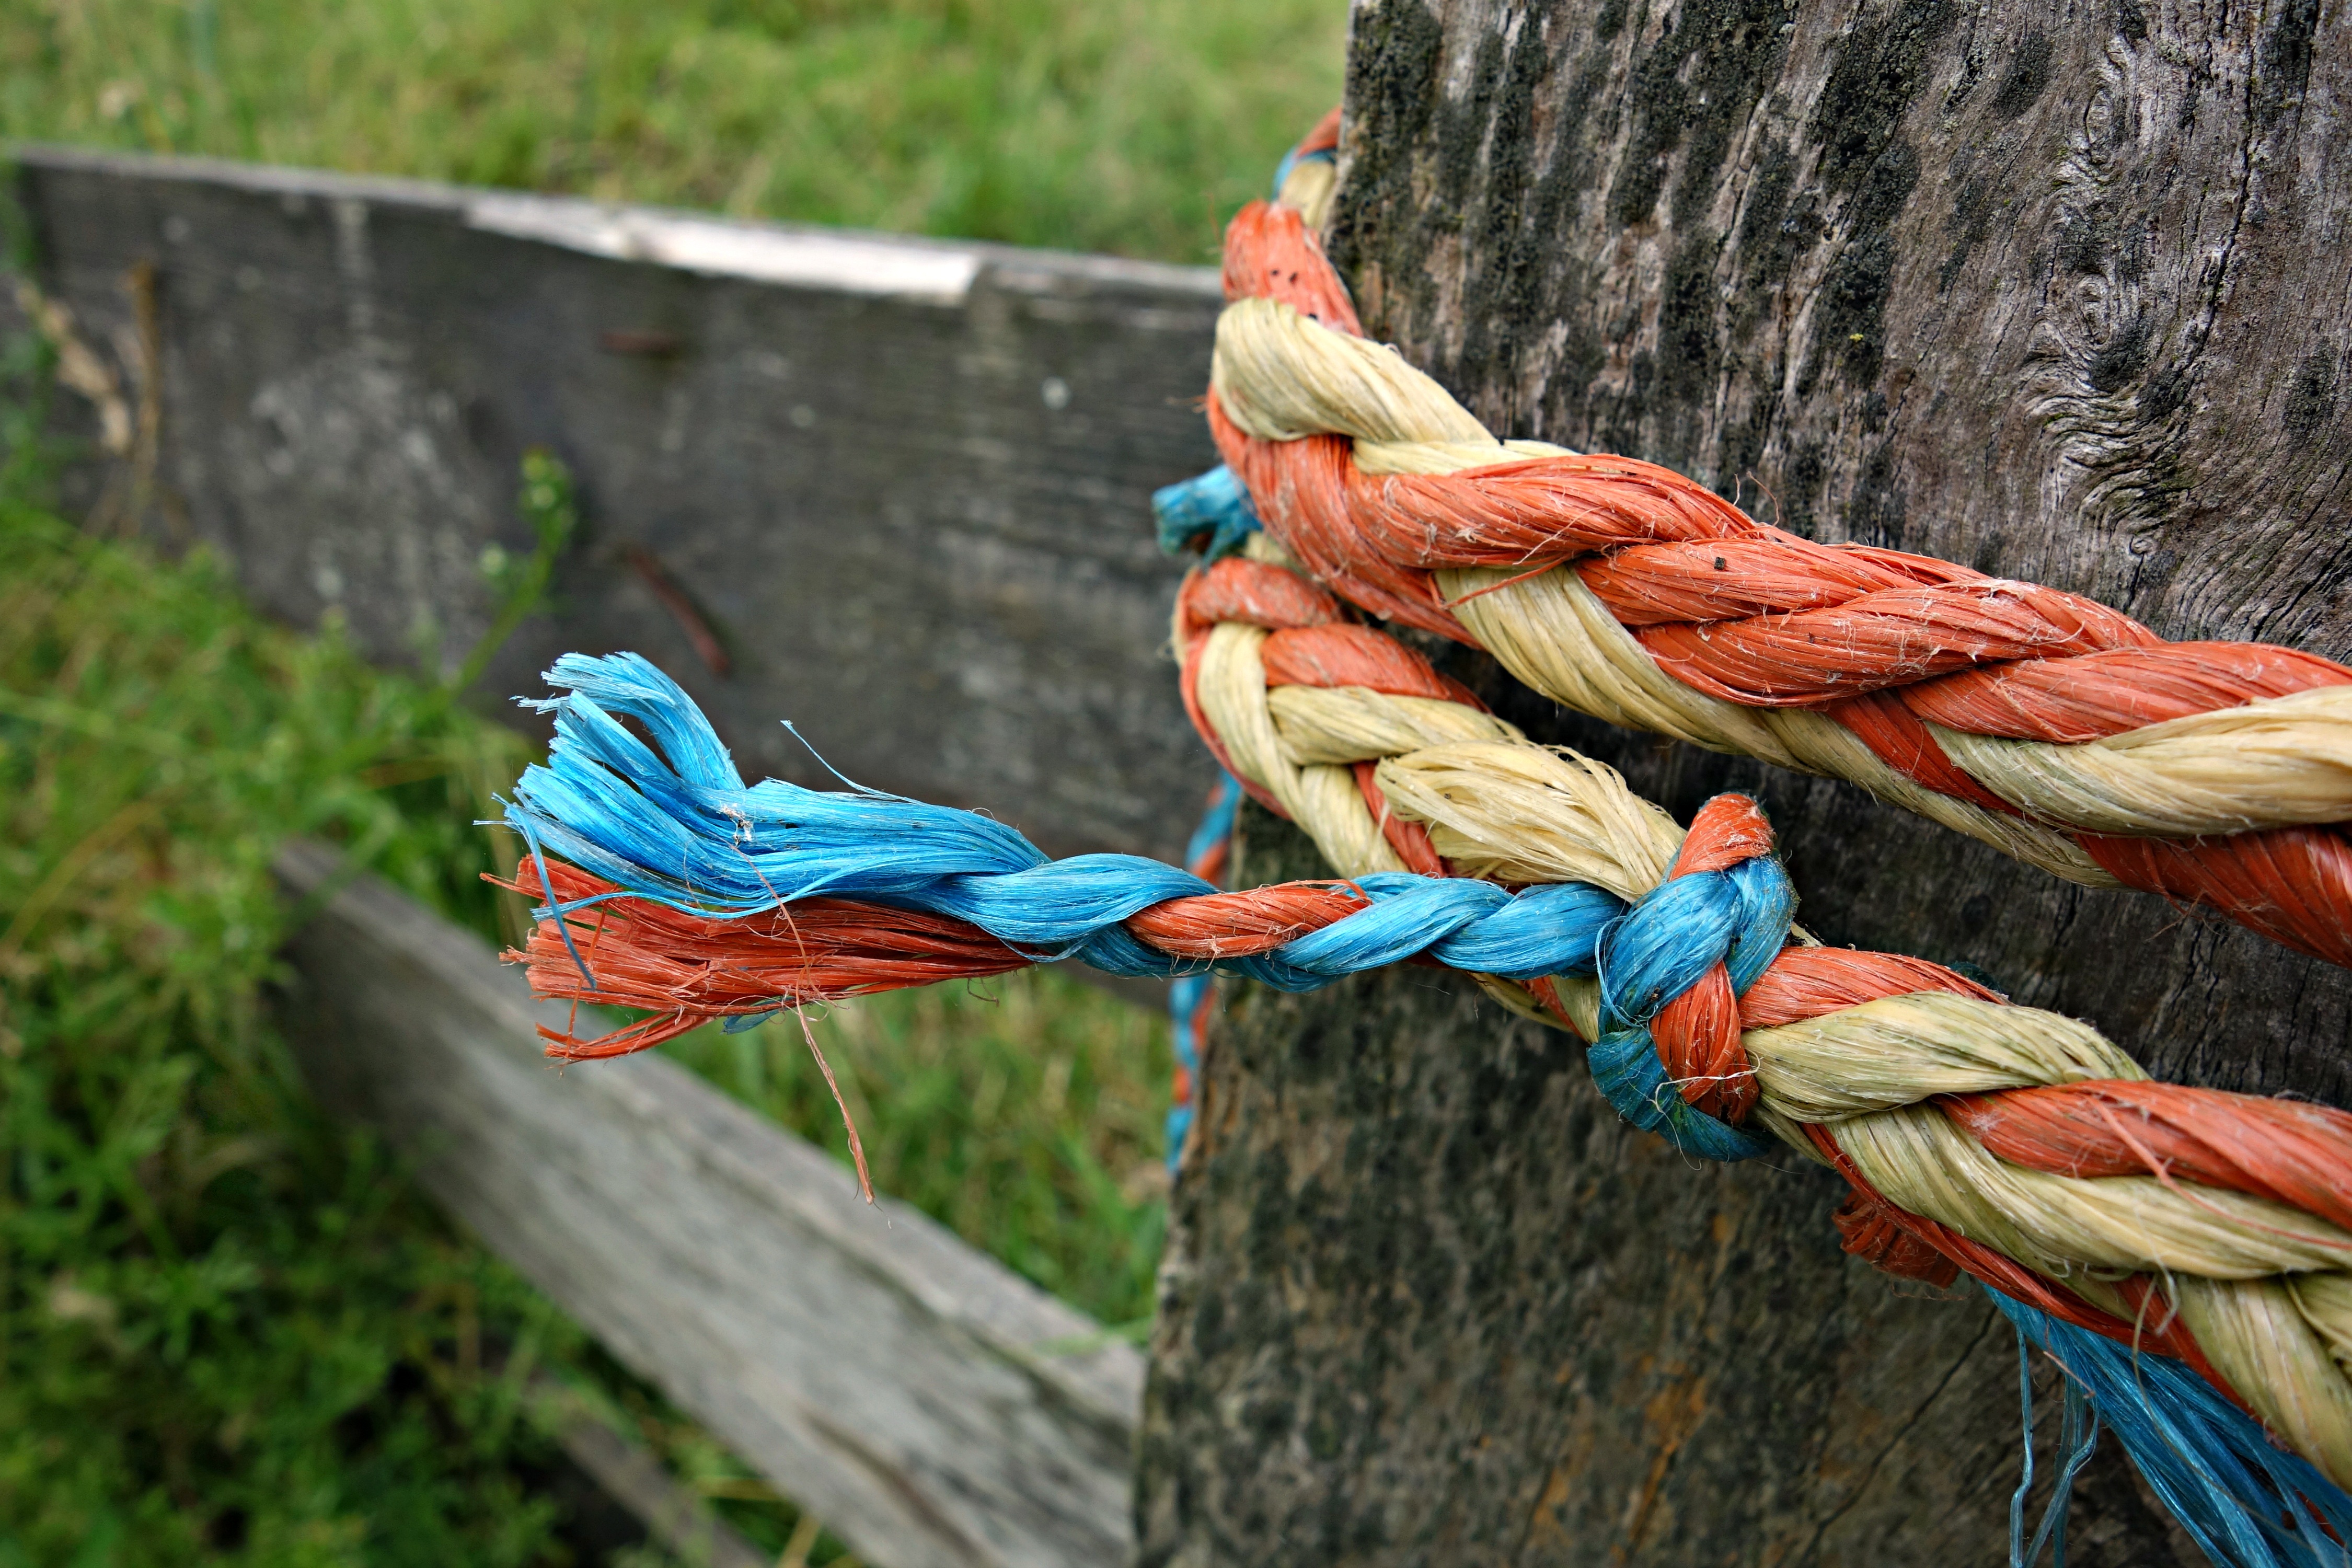
rope, post, leaf, string, orange, spring, green, red, color, autumn, blue, gate, security, twisted, knot, tied, fastening